Josephine Mandamin

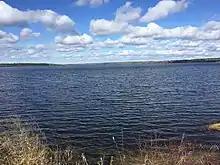
Steamboat Lake in Minnesota. Josephine Mandamin advocated for the protection of all bodies of water.

In 2012 Mandamin received the Anishinabek Nation Lifetime Achievement Award and in 2016 she received the Lieutenant Governor's Ontario Heritage Award for Excellence in Conservation. On January 26, 2018, Josephine was awarded the Governor General's Meritorious Service Decoration in recognition for her contributions to Indigenous leadership and reconciliation. She also received honours from the Native Women's Association of Canada and the Ontario Native Women's Association. In 2019, the Great Lakes Guardian Council honored Mandamin's water protection work. In 2019 The City of Thunder Bay recognized the work of Mandamin as part of Women's History Month. In 2022, Sir John A. Macdonald Senior Public School in Brampton was renamed "Nibi Emosaawdang” (meaning water walker in English) in honour of Mandamin.